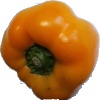
Label: Pepper Yellow 1